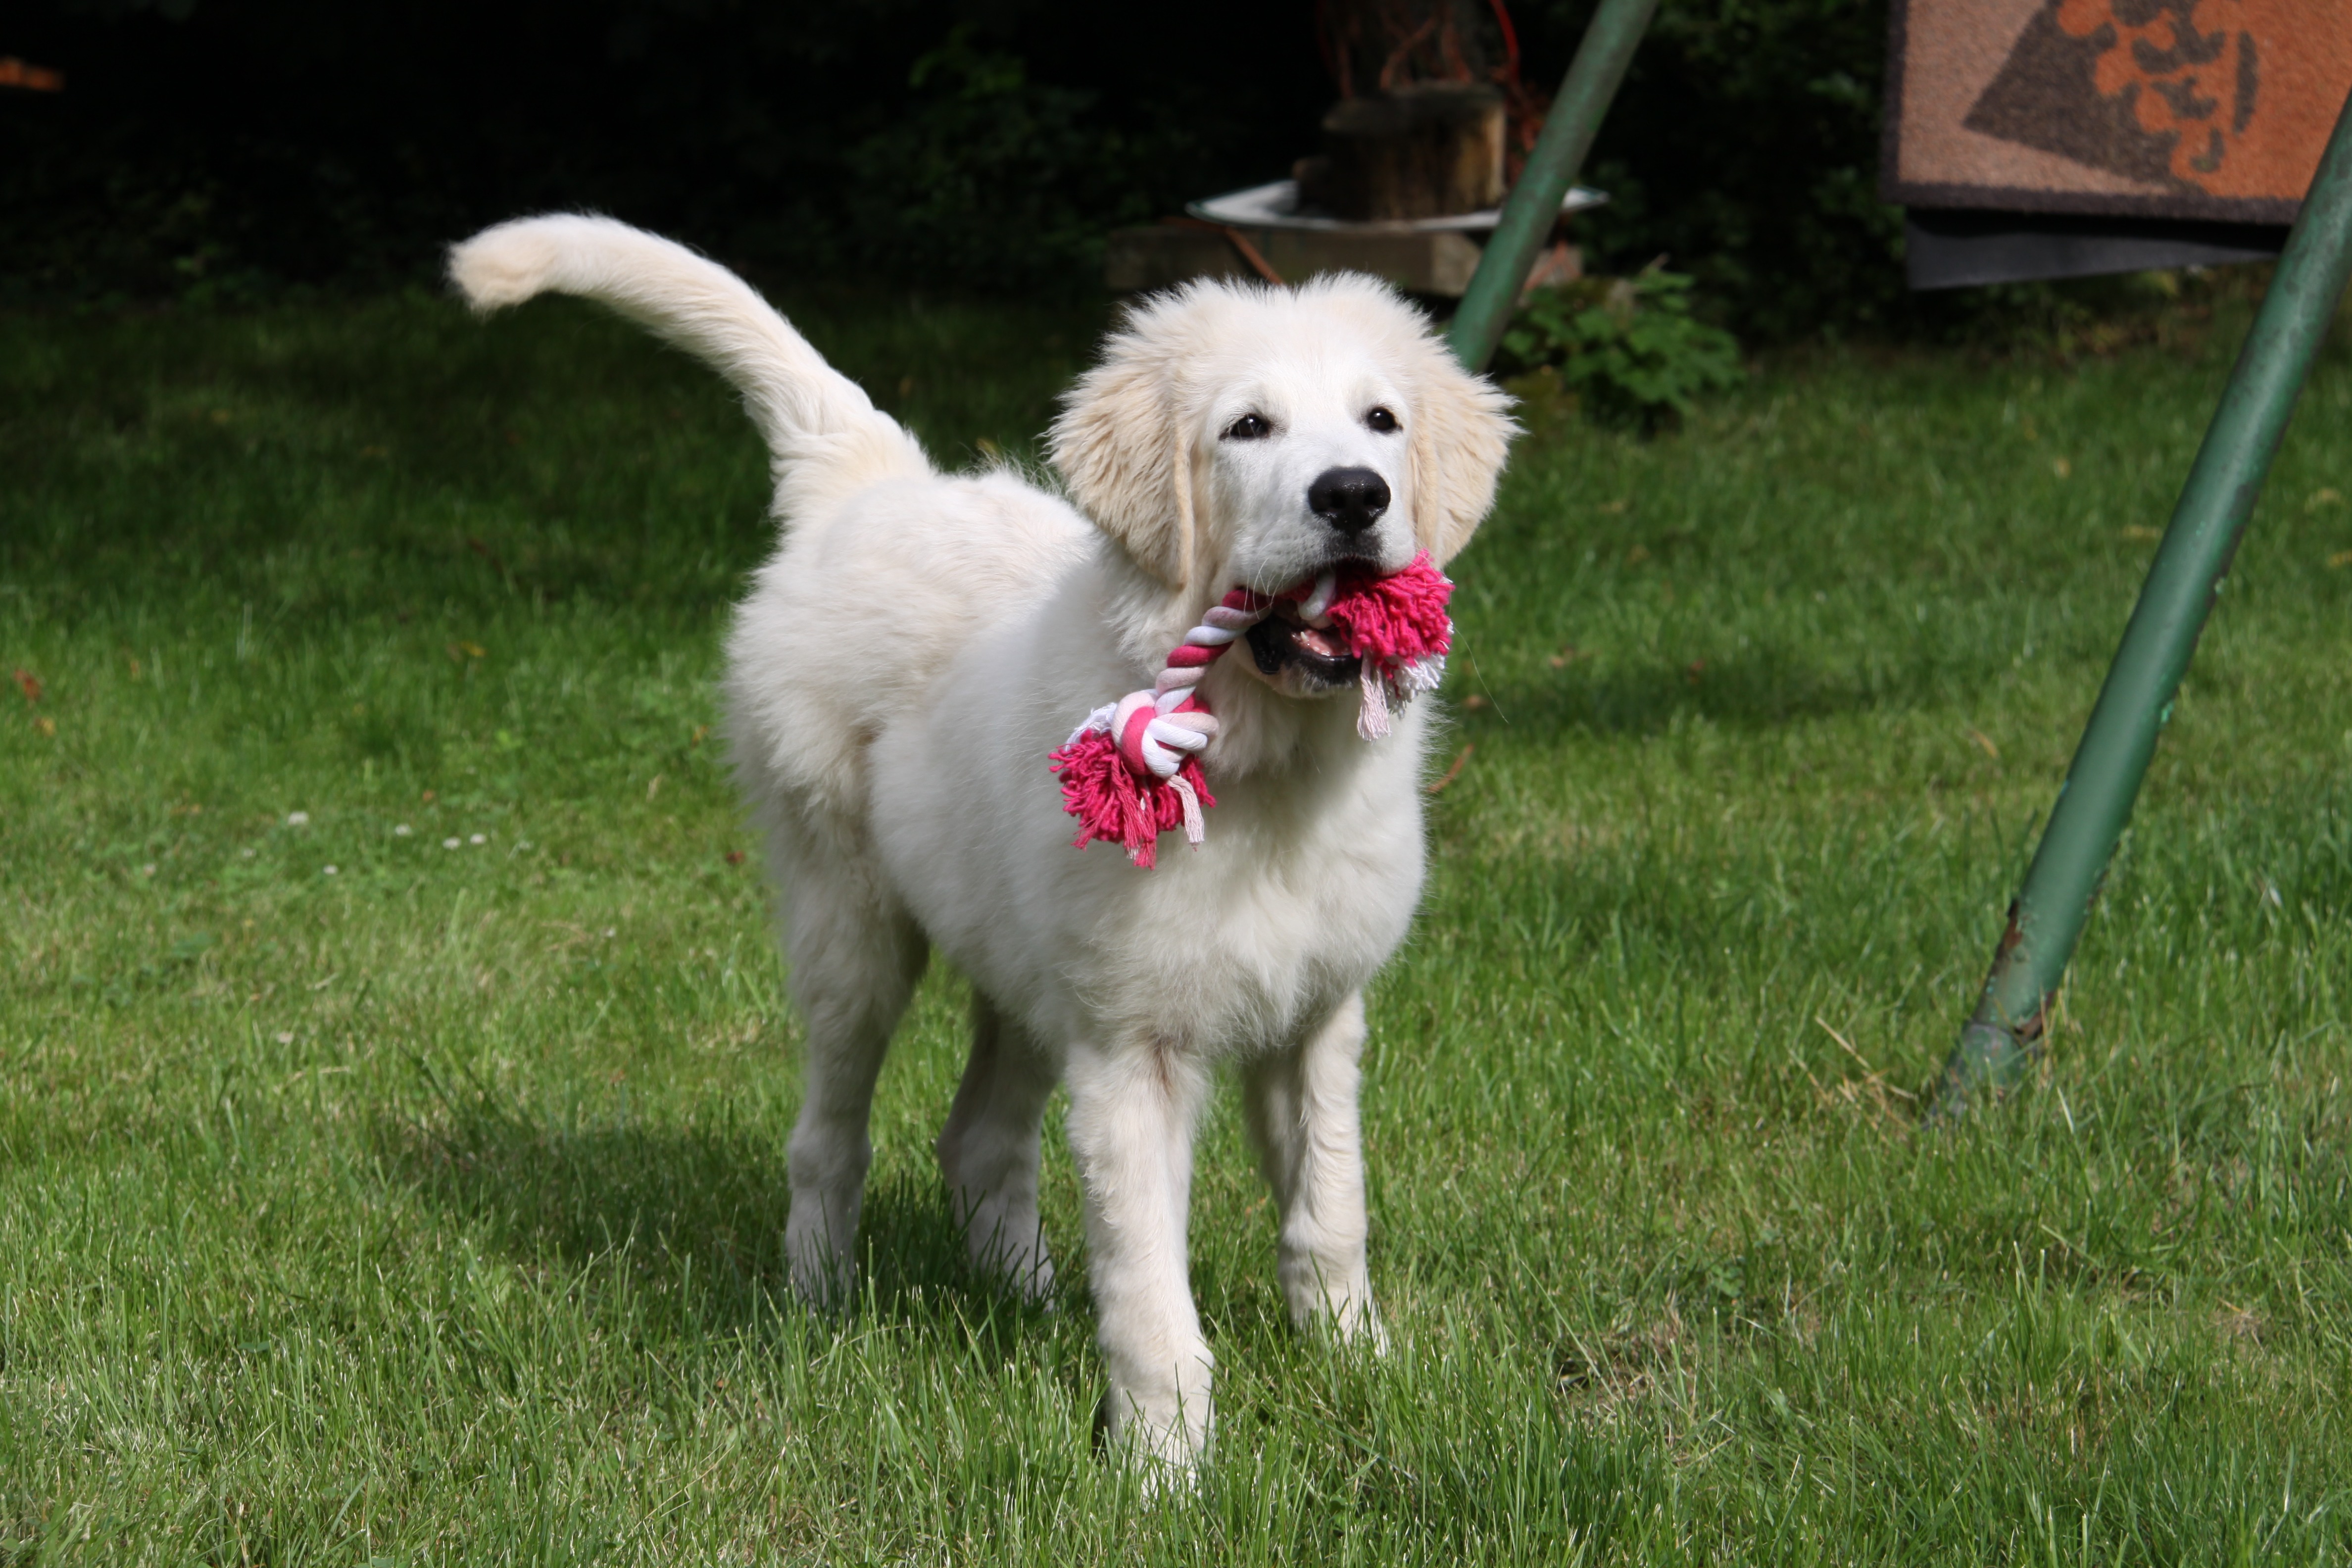
white, play, puppy, dog, mammal, vertebrate, dog breed, berger, dog like mammal, dog breed group, dog crossbreeds, great pyrenees, maremma sheepdog, slovak cuvac